New York State Route 179

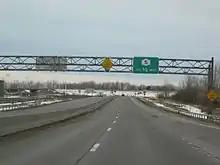
NY 179 westbound approaching an interchange with NY 5 in Hamburg

NY 179 begins at an interchange with NY 5 (Lake Shore Road) near the shores Lake Erie in Woodlawn Beach State Park. NY 179 proceeds eastward through the town of Hamburg as the Mile Strip Expressway, running north as a four-lane freeway north of a stamping plant, operated by the Ford Motor Company. Just after the stamping plant, NY 179 enters its first interchange, Milestrip Road, which connects to NY 179 east via a jughandle. Crossing into the town of Blasdell, the freeway crosses over three separate railroad grades consecutively before crossing into downtown Blasdell. In Blasdell, another railroad crosses the freeway after an interchange with Jeffrey Boulevard. A short distance later, NY 179 intersects with US 62 (South Park Avenue), where the freeway ends and NY 179 becomes the four-lane surface road known as Milestrip Road.